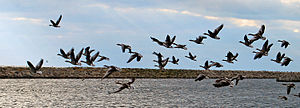
Grågås
Grågæs letter over vand.